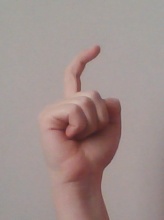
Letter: ra